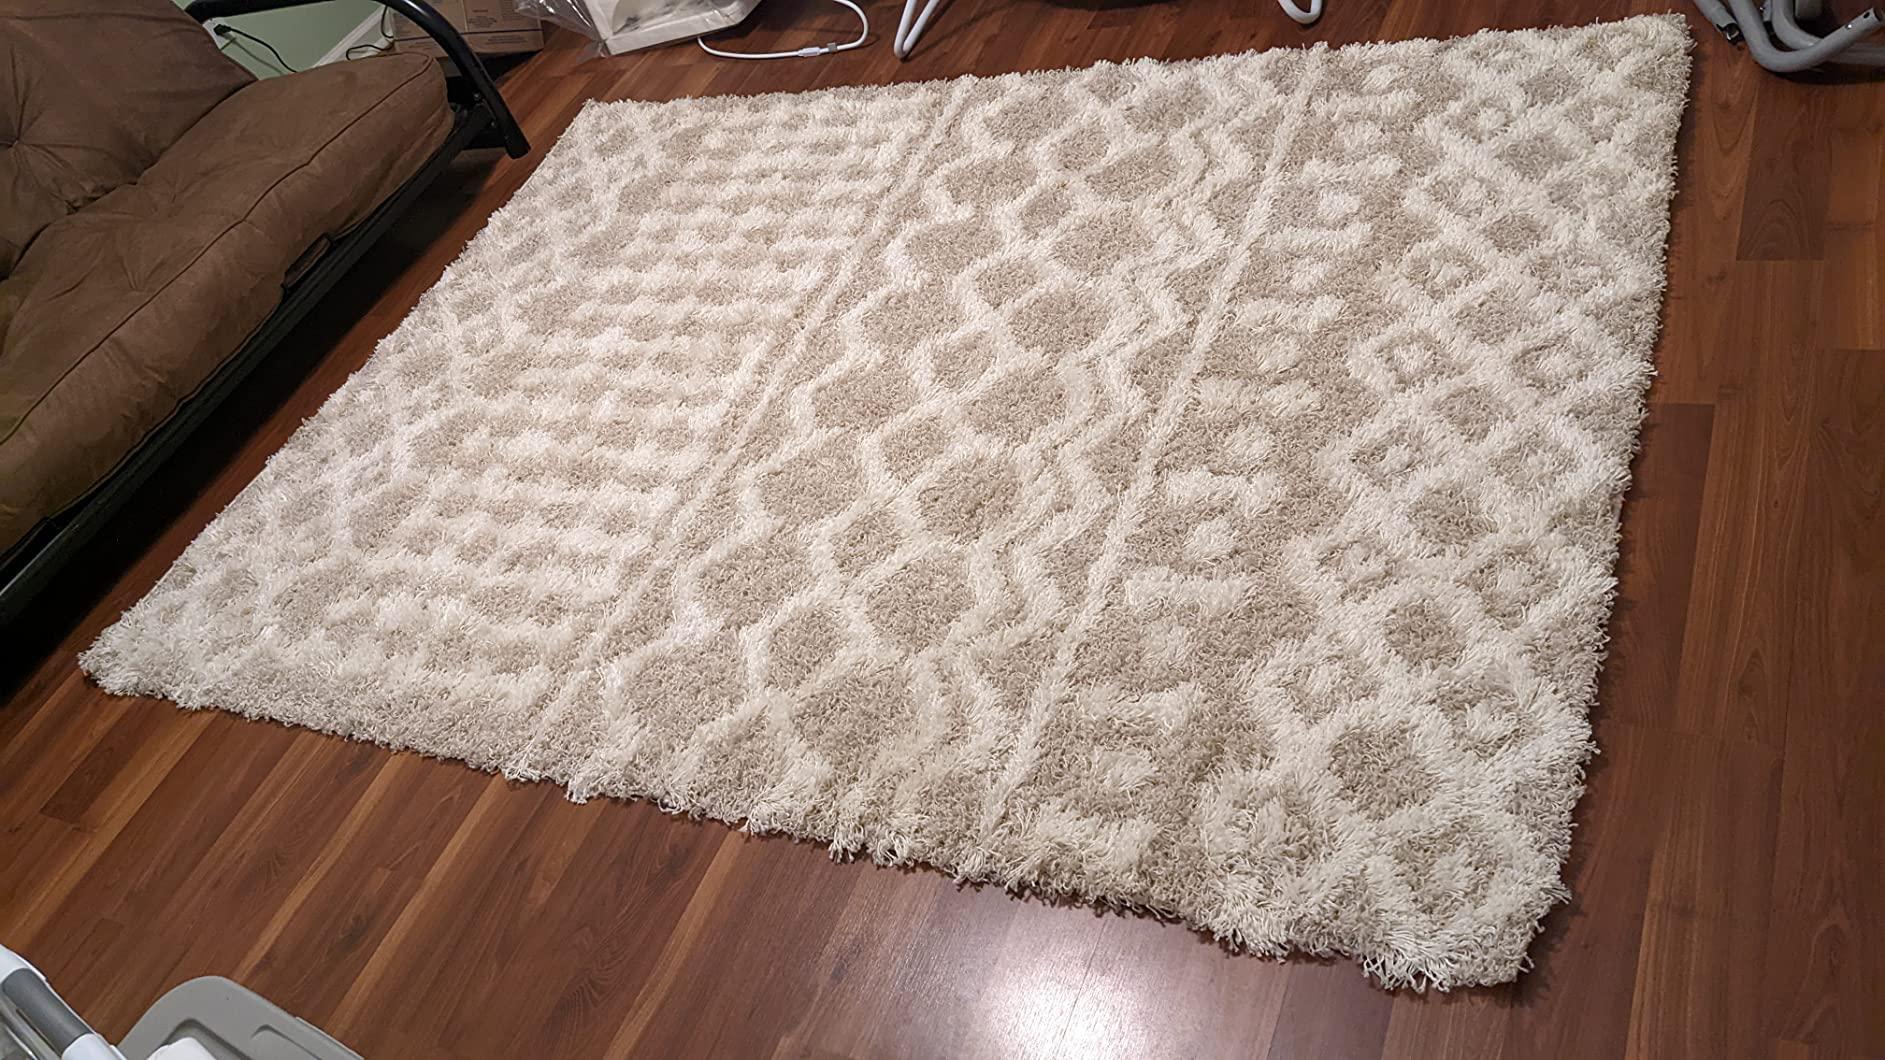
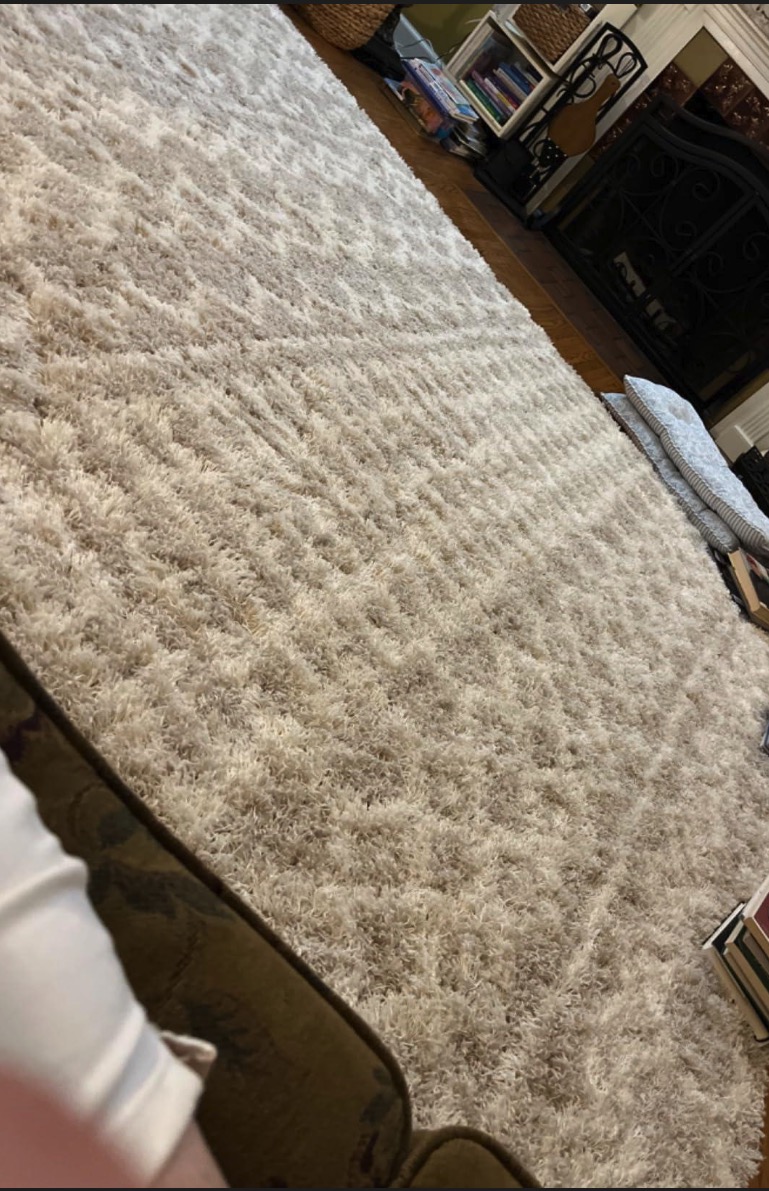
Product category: misc
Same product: yes